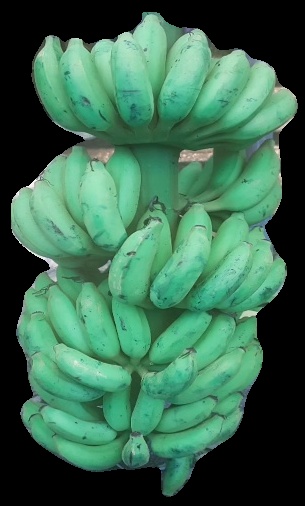
Variety: elakki-bale
Grade: grade2